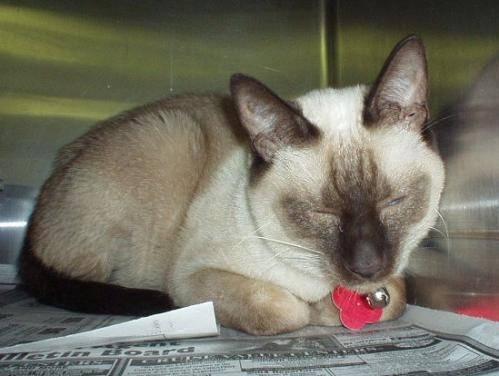
cat